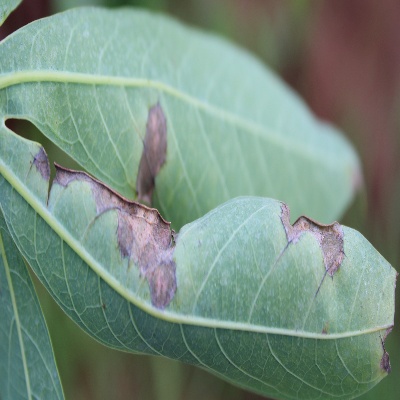
Crop: Cassava
Condition: bacterial blight